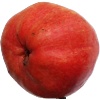
Label: Pear Red 1